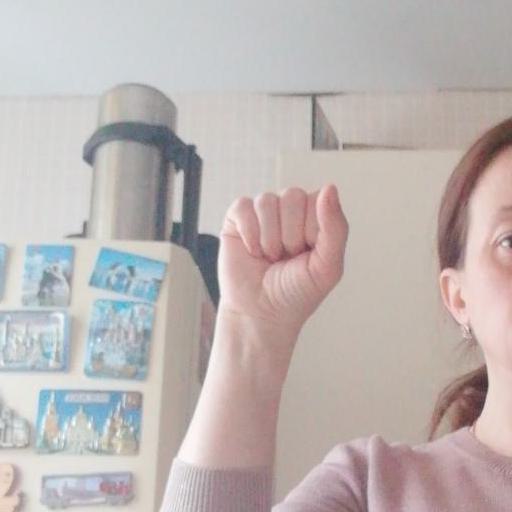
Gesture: fist